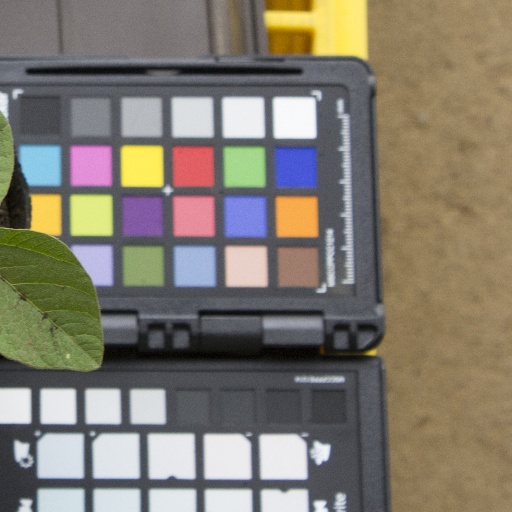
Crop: soybean